International Classification of Health Interventions

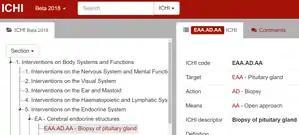
Example concept

ICHI is not linked to SNOMED. In contrast to SNOMED, ICHI covers interventions of all domains in health at the individual and population level.